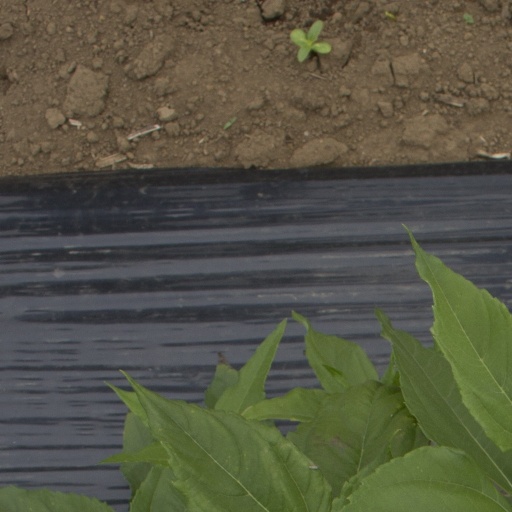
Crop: Jerusalem artichoke